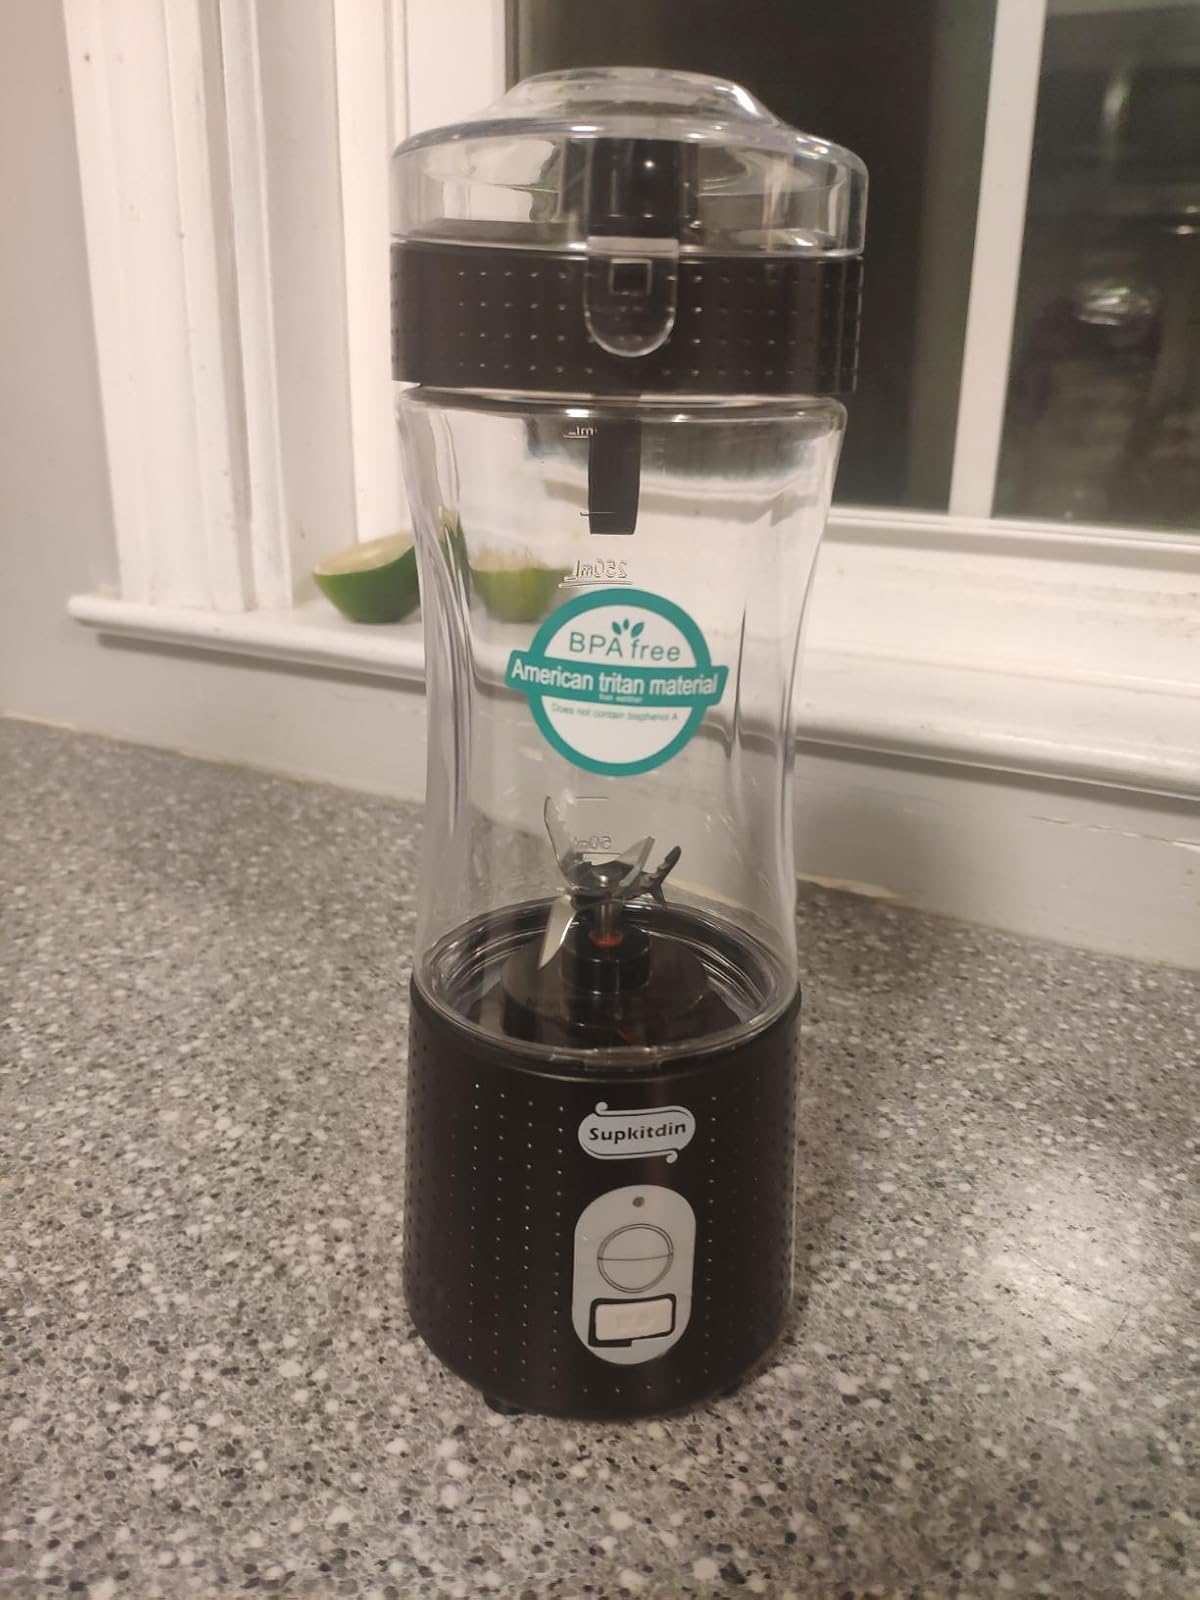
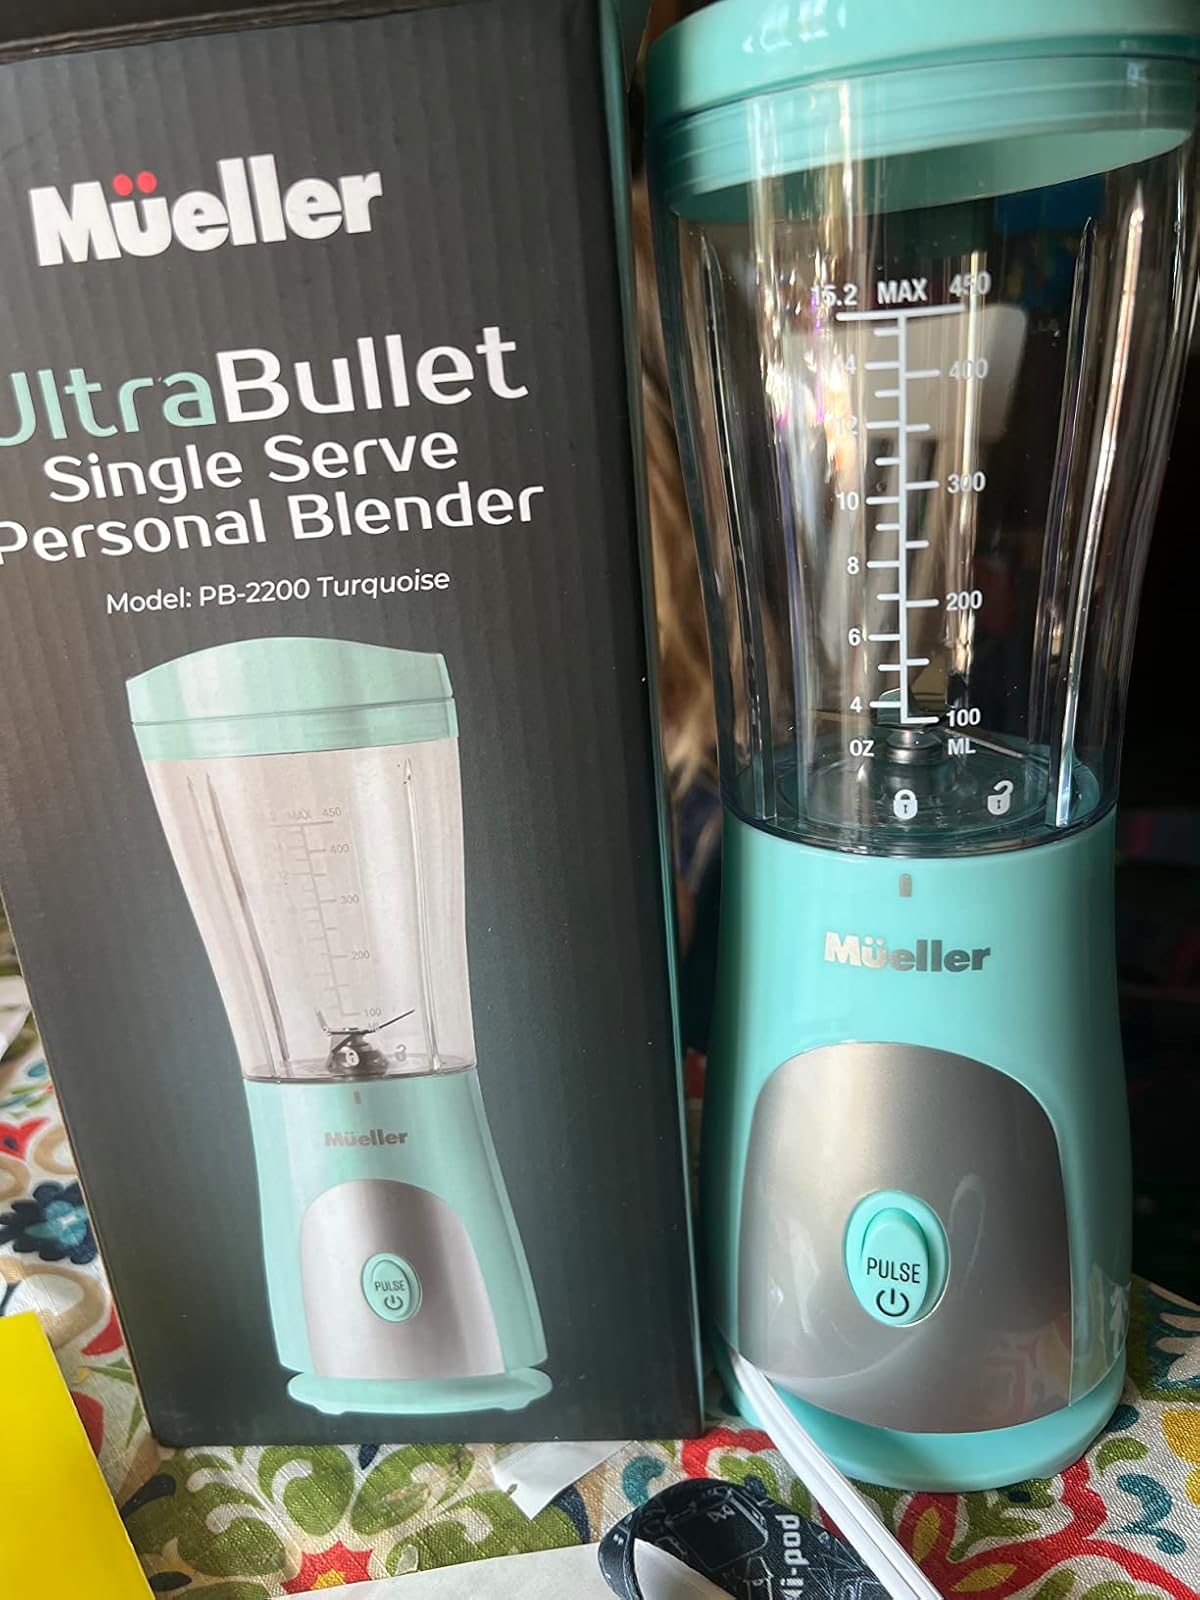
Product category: items_blender
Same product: no